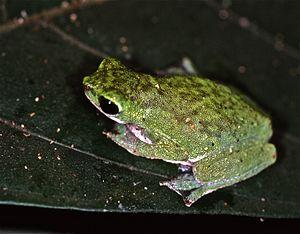
Nectophryne est un genre d'amphibiens de la famille des Bufonidae.
Nectophryne afra est une espèce d'amphibiens de la famille des Bufonidae.